William Gillespie (New Zealand politician)

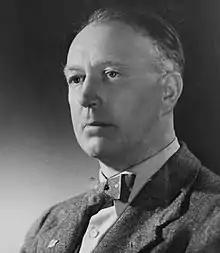
Gillespie c. 1950

William Henry Gillespie (14 August 1893 – 23 April 1961) was a New Zealand politician of the National Party. He was a cabinet minister from 1960 to 1961.